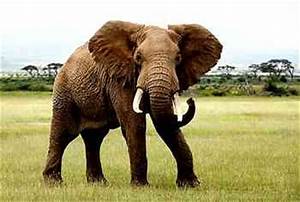
Label: elefante